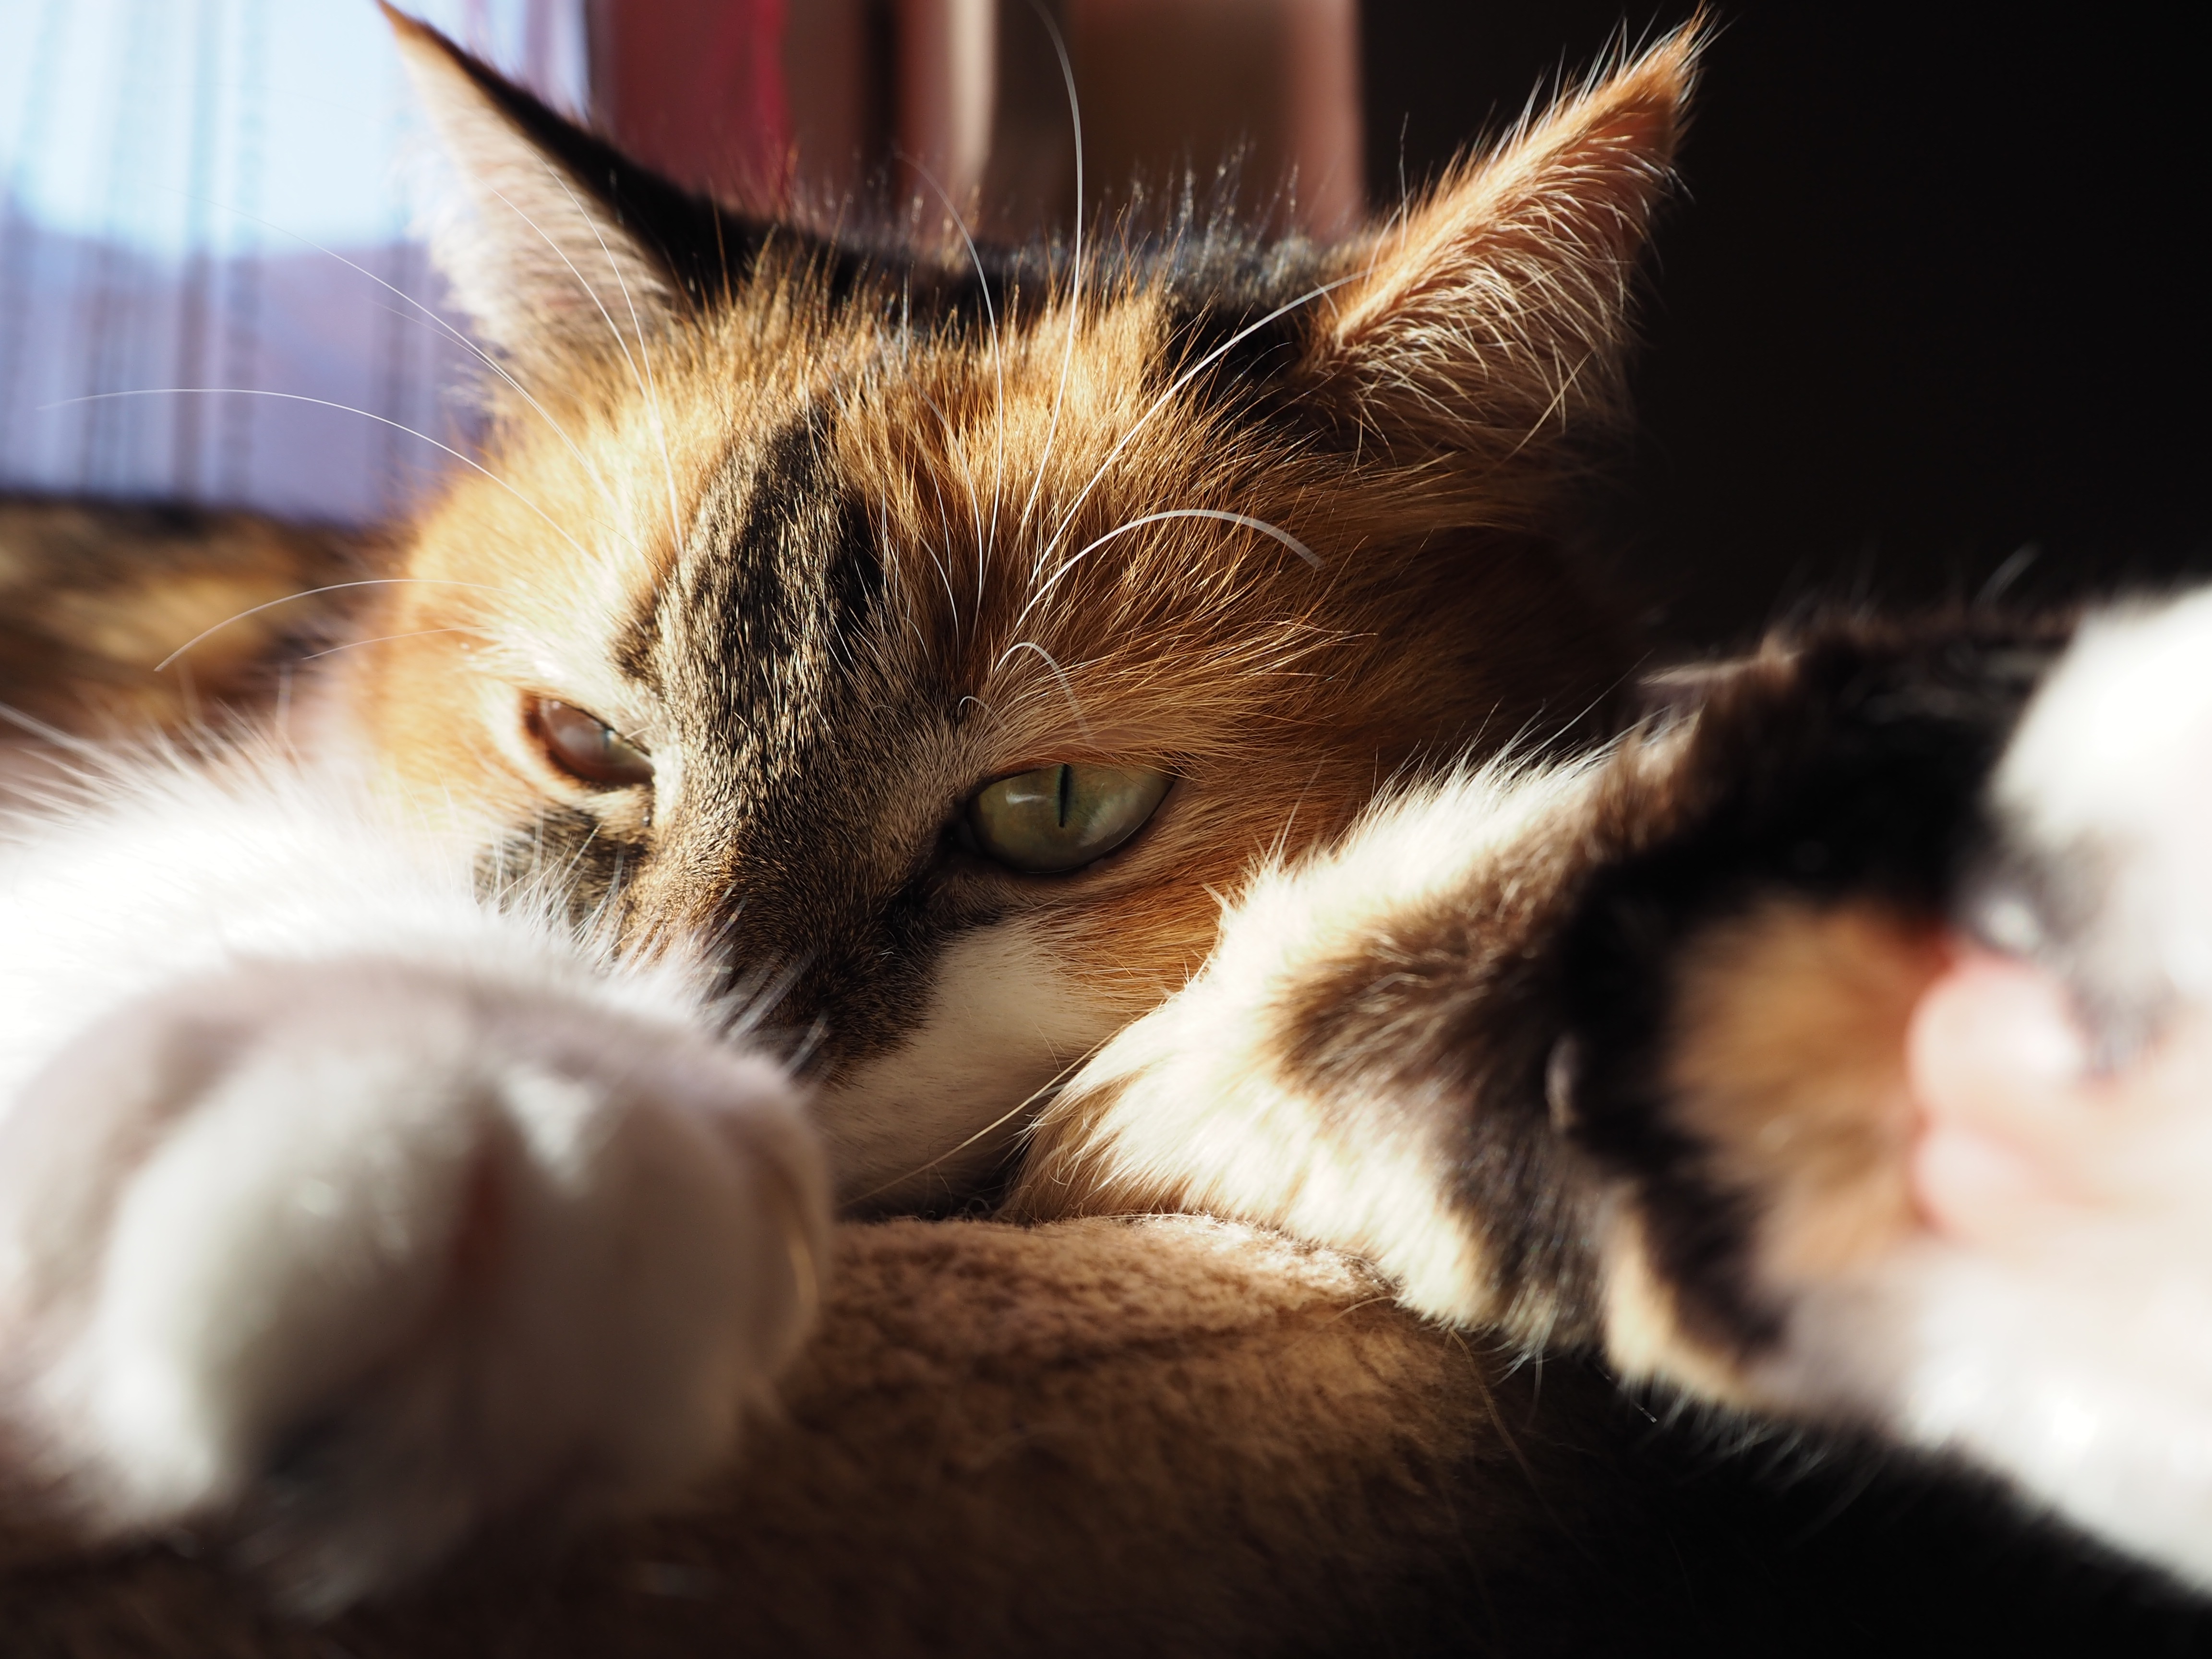
animal, pet, fur, portrait, relax, kitten, cat, mammal, close up, nose, whiskers, eye, skin, vertebrate, mieze, animal world, domestic cat, relaxed, dear, cat face, concerns, red cat, lucky cat, three coloured, small to medium sized cats, cat like mammal